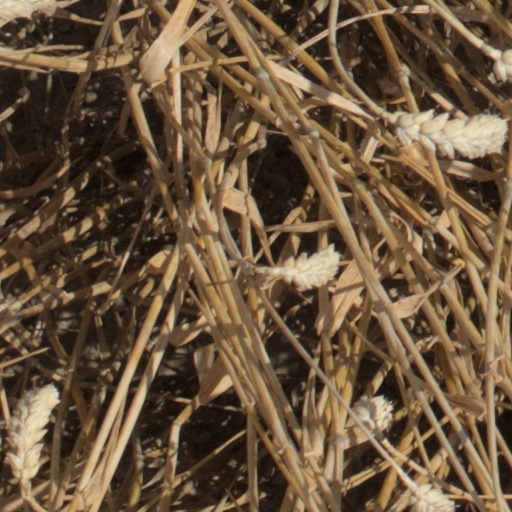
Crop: wheat